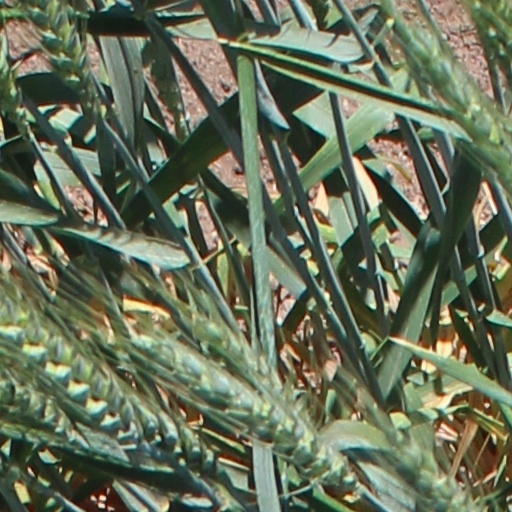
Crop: wheat